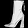
Label: Ankle boot